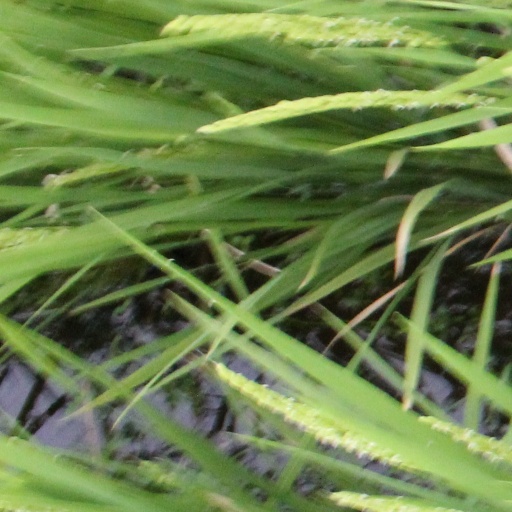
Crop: rice